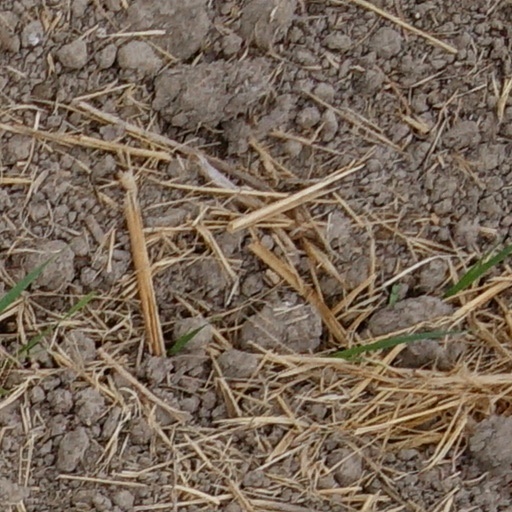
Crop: wheat